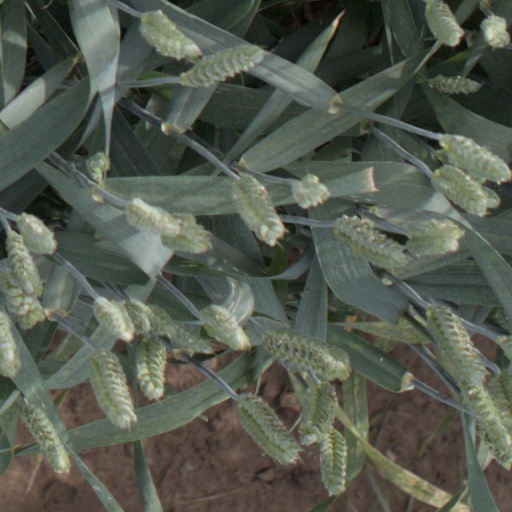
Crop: wheat